Japan men's national basketball team

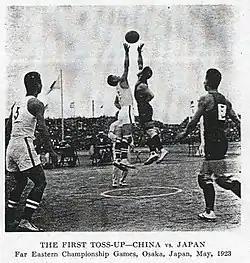
Japan against China at the 1923 Far Eastern Games.

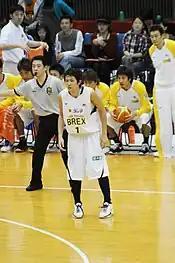
Takuya Kawamura drew the interest of scouts worldwide

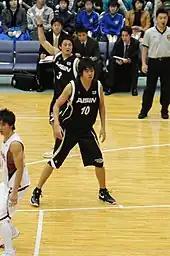
Kosuke Takeuchi had been the face of the national team for many years

The Japan national basketball team, also known as Akatsuki Japan, is the national team representing Japan in international basketball competitions and is administered by the Japan Basketball Association (JBA), (Japanese: 日本バスケットボール協会, "Nihon Basukettobōru Kyōkai"). As the 1936 founding member of FIBA Asia, Japan has one of Asia's longest basketball traditions.